Havel Rowe

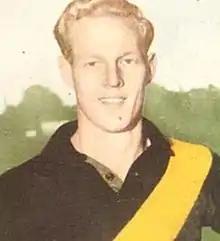
Rowe with Richmond

Stuart Havel Rowe (8 May 1928 – 30 March 2019) was an Australian rules football player who played for the Richmond Football Club in the VFL from 1948 to 1957.